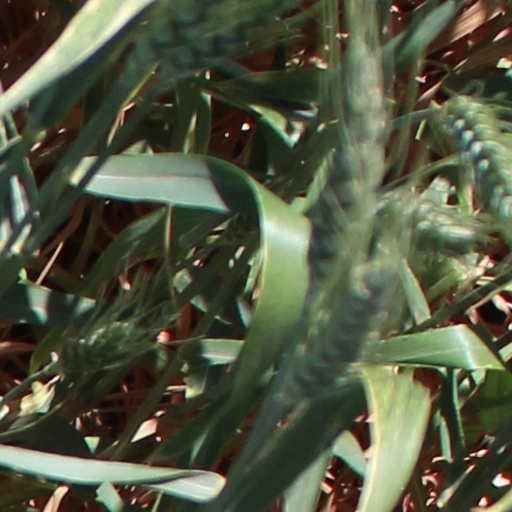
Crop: wheat